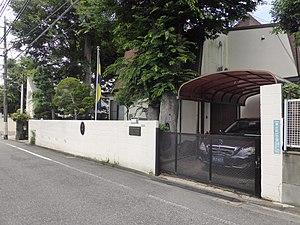
Voici la liste des représentations diplomatiques du Gabon à l'étranger, hormis les consulats honoraires: